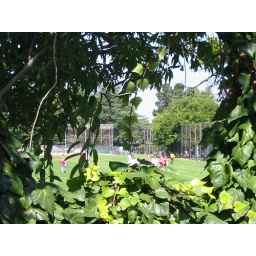
Picture taken over the fence from a house on Garland Dr